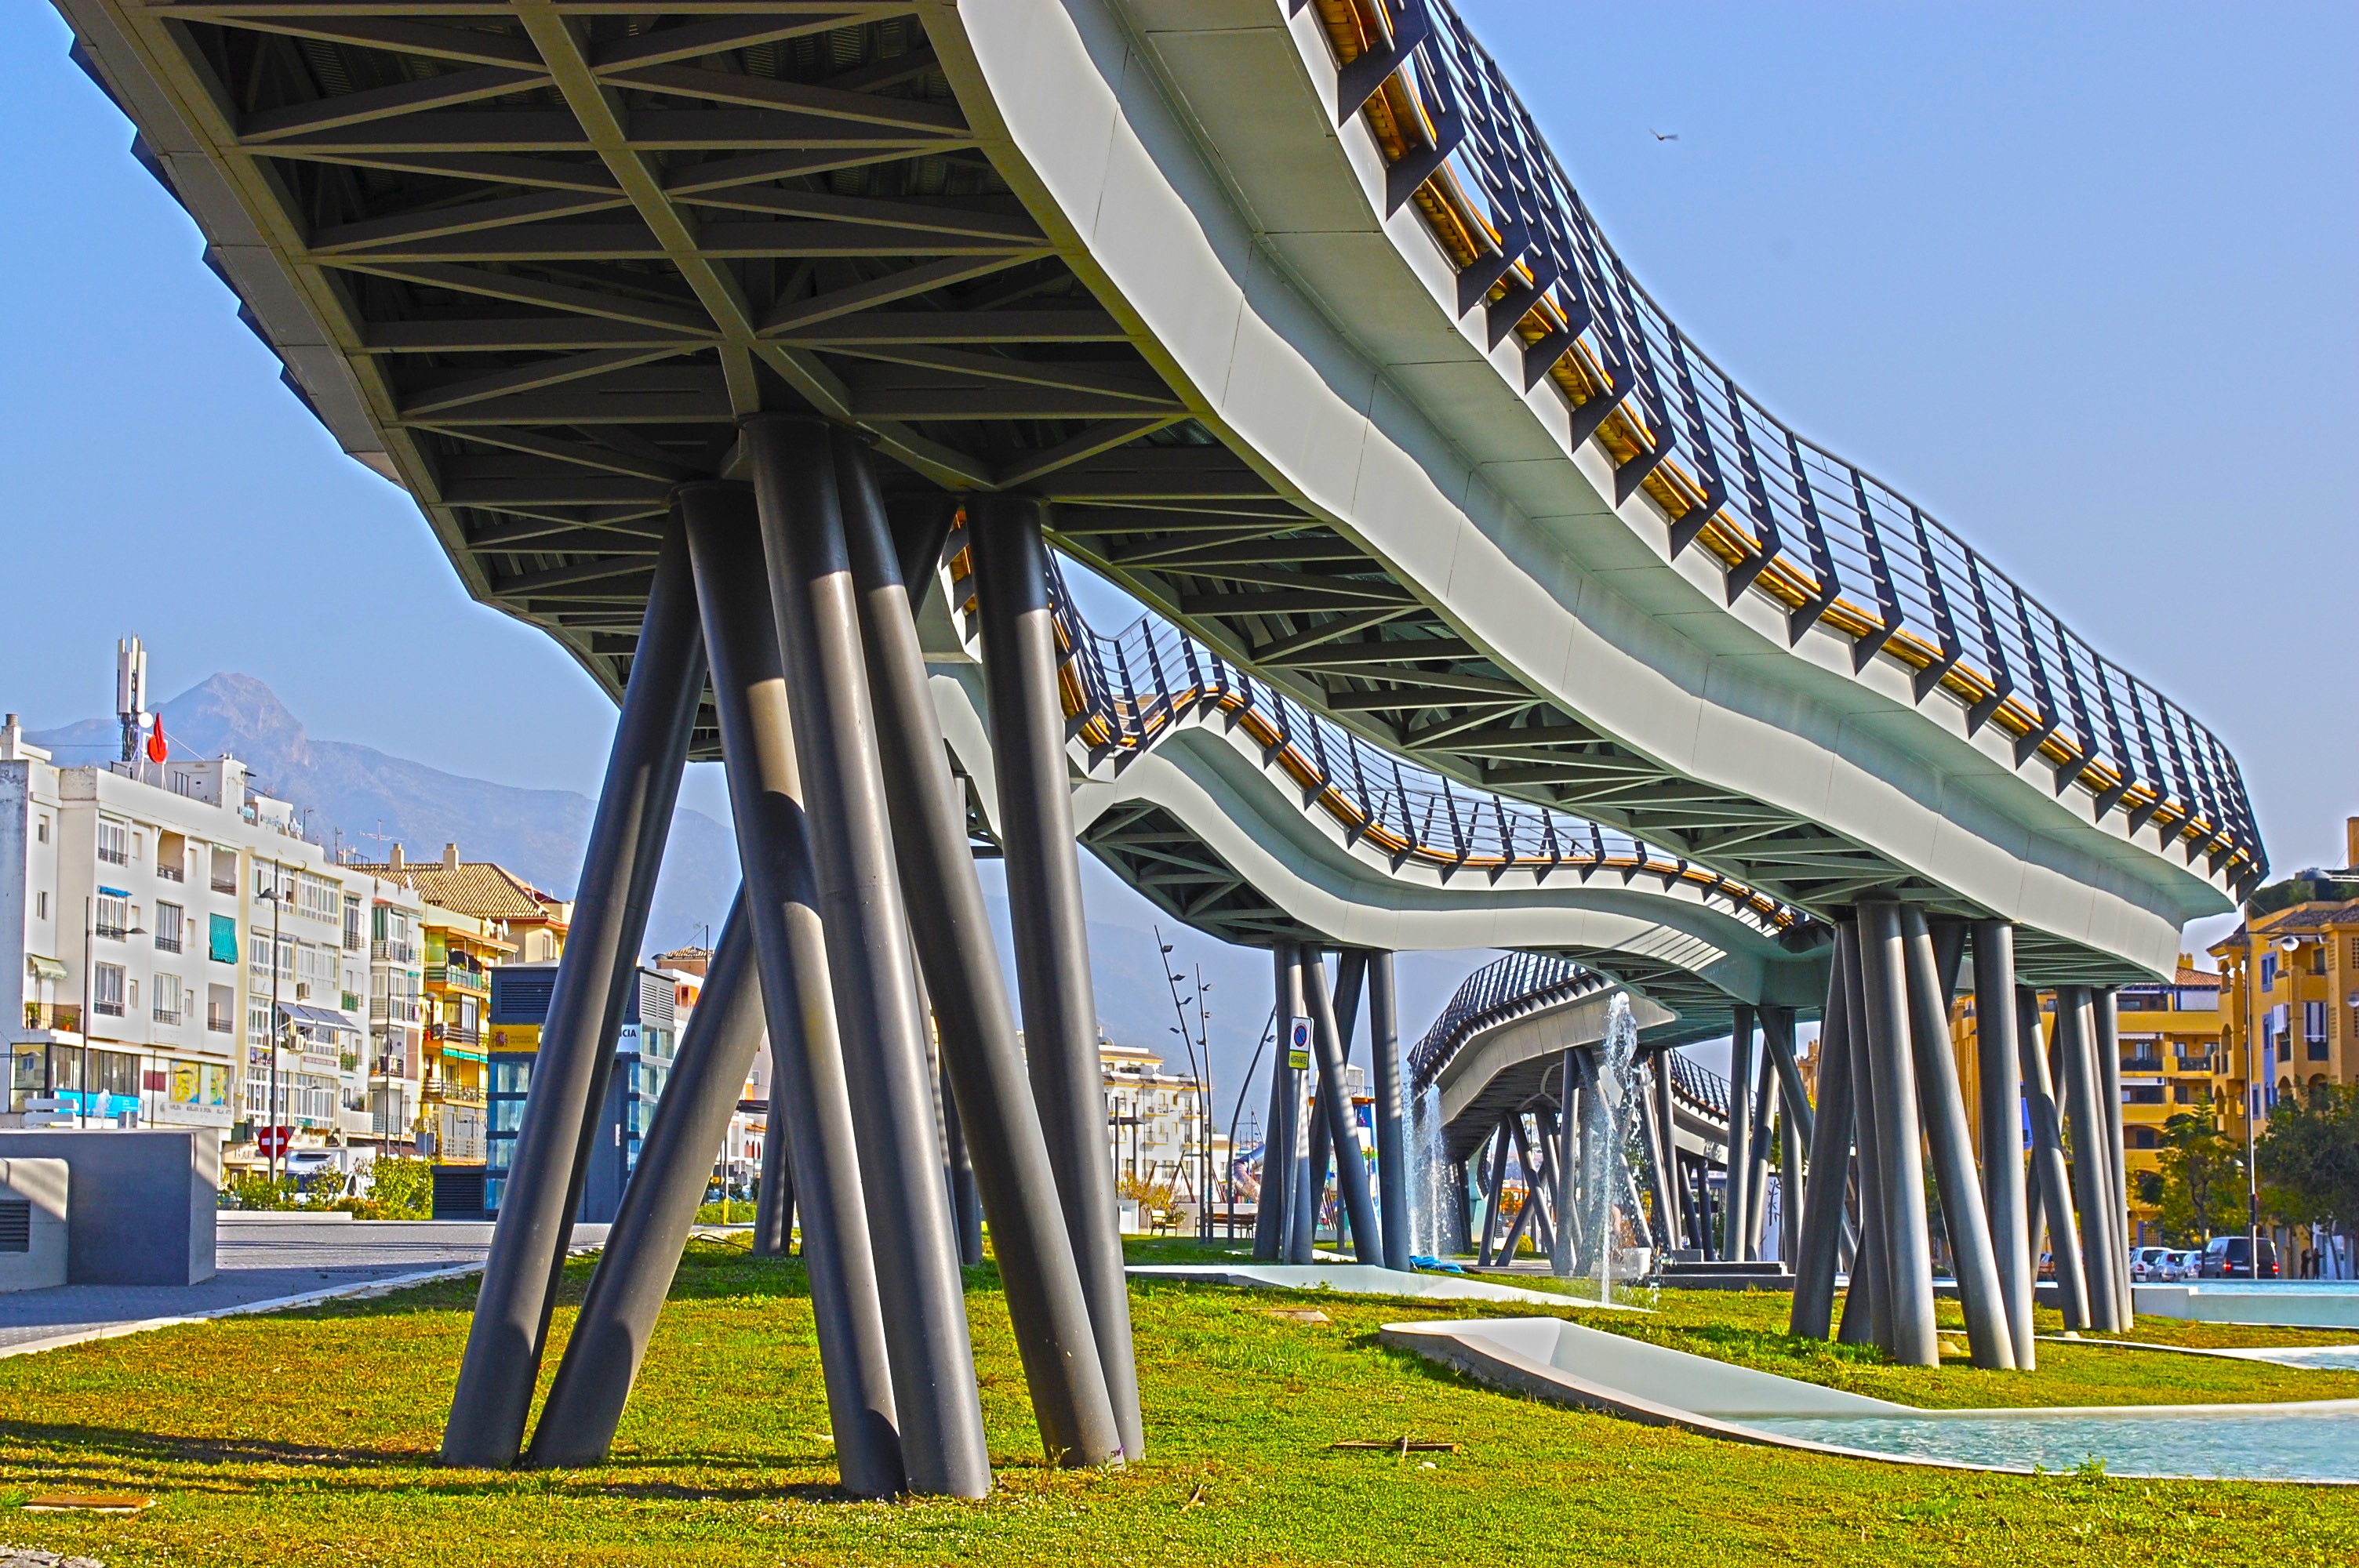
structure, city, recreation, amusement park, park, landmark, leisure, spain, playground, andalusia, gateway, malaga, marbella, outdoor recreation, sport venue, san pedro de alcantara